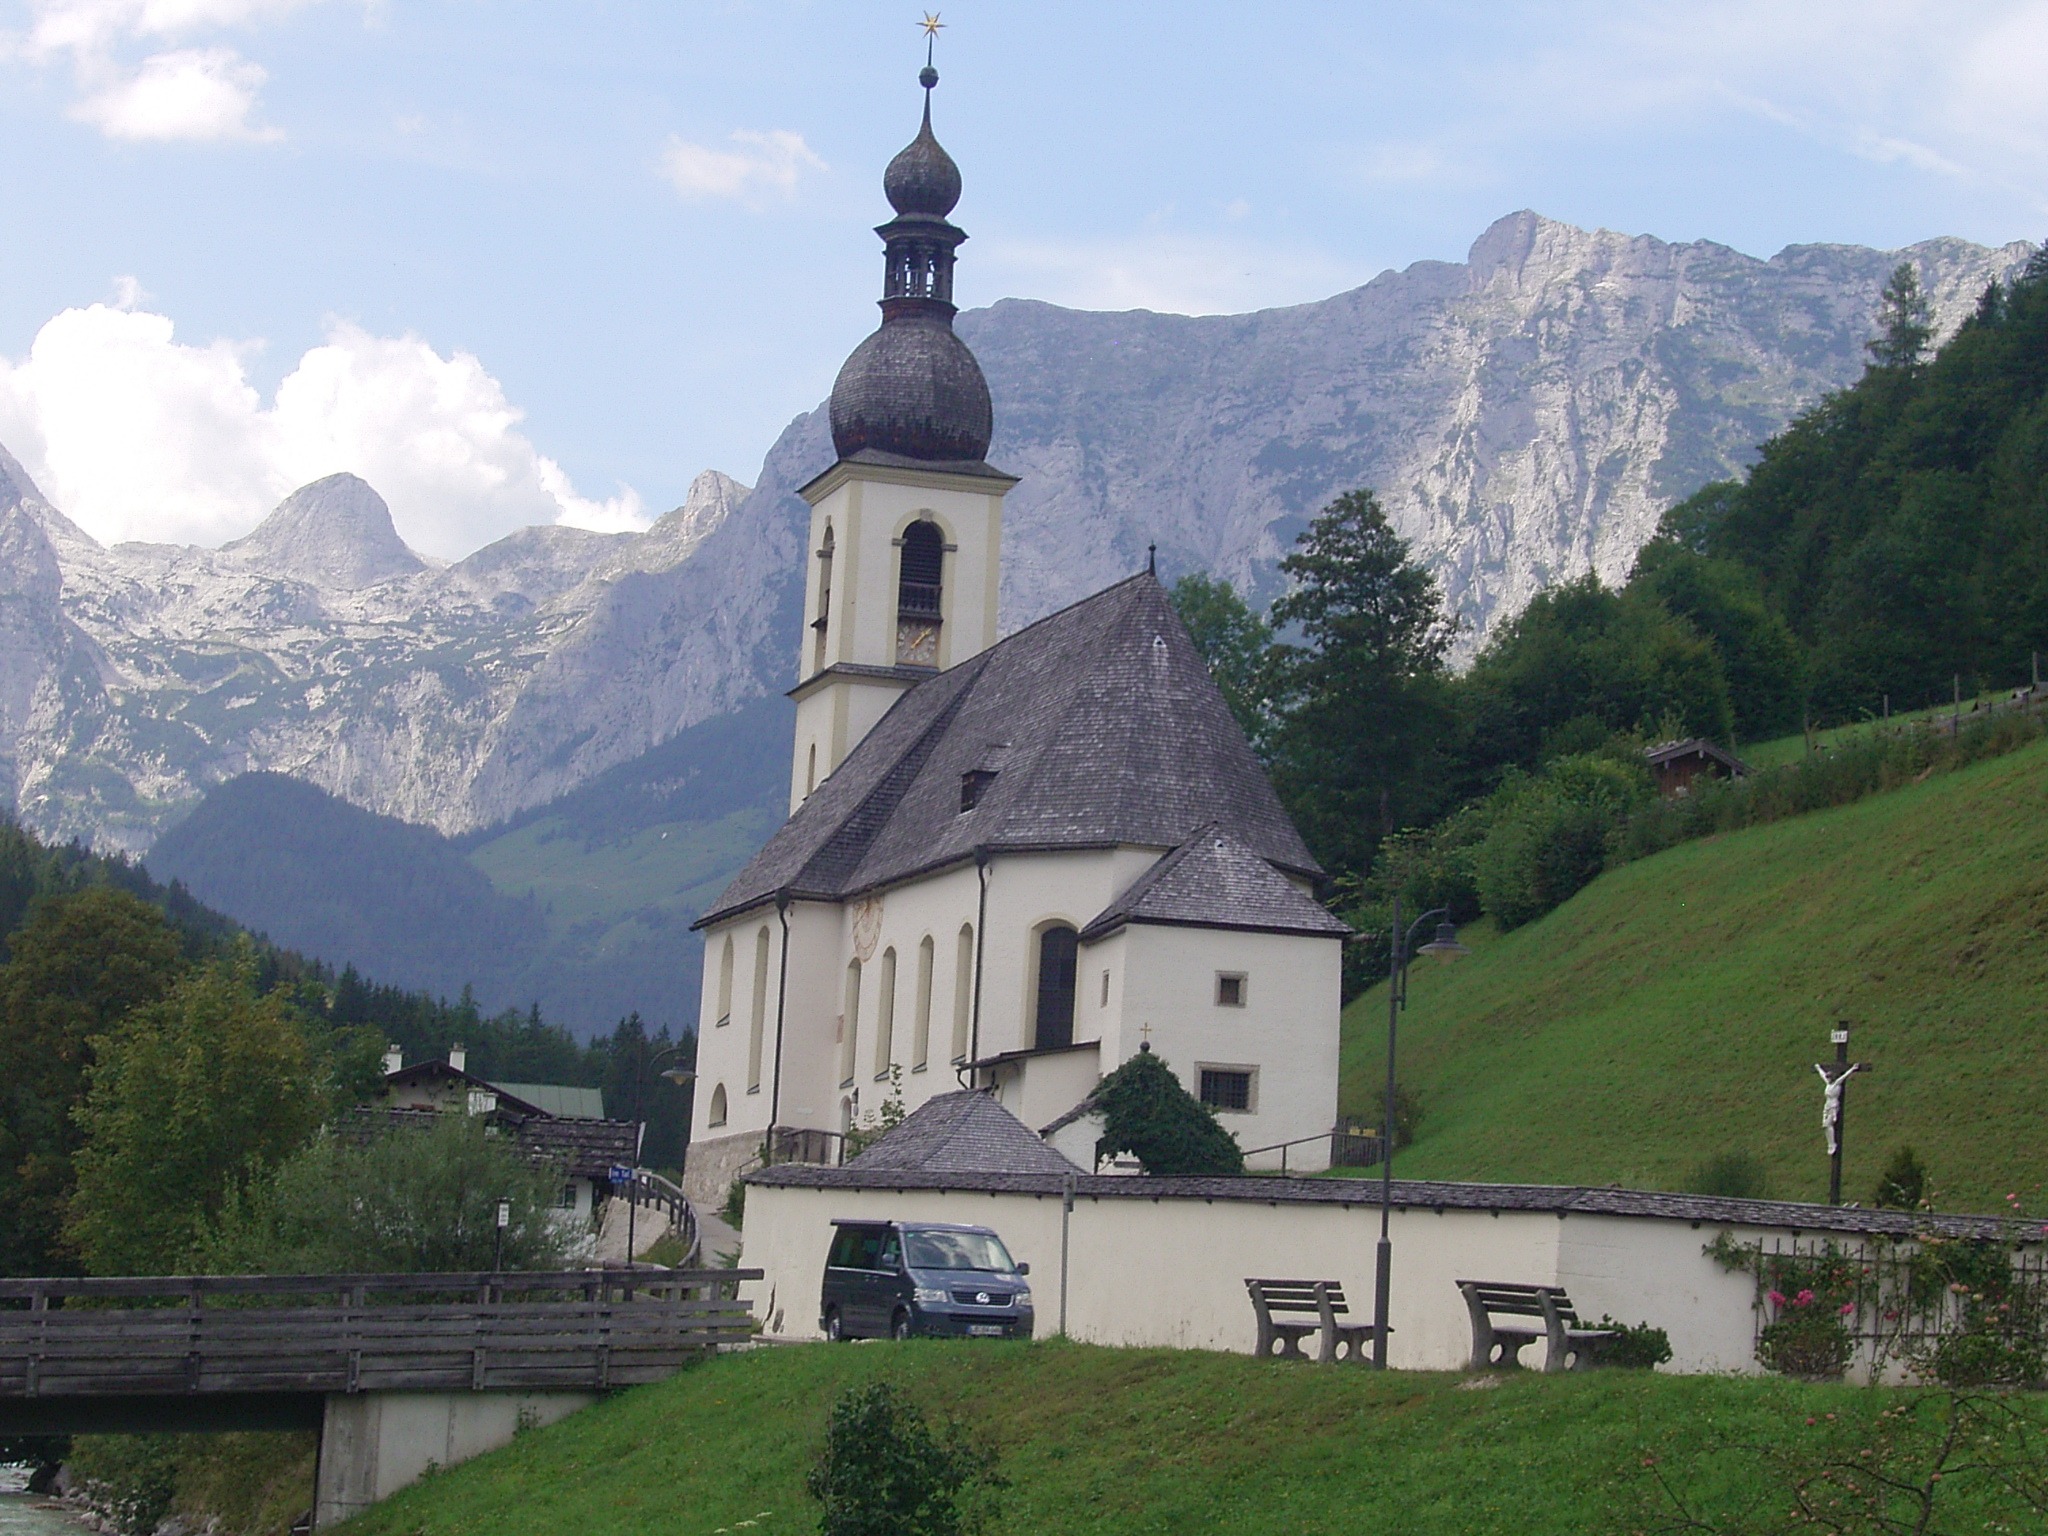
mountain, hill, town, building, chateau, valley, mountain range, village, church, highland, place of worship, clouds, alps, monastery, rural area, ramsau, mountainous landforms, berchdesgadener land